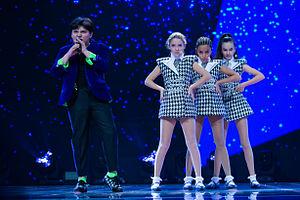
La Géorgie participe au Concours Eurovision de la chanson junior depuis 2007.